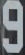
Number: 9